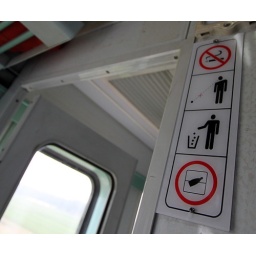
no smoking. no looking at round things on the ground. put things in the can. observe attention to bottles in the water